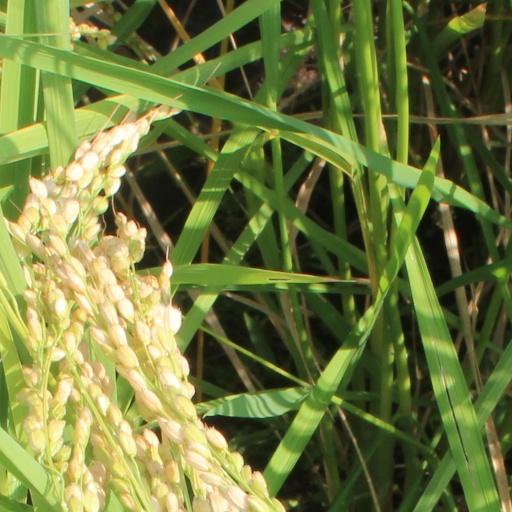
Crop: rice